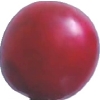
Label: cherry_wax_red